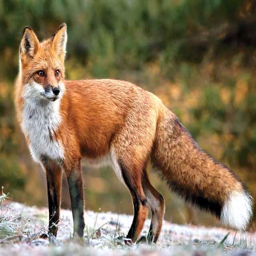
biological species : among other distinguishing characteristics , the red fox has white on the end of its tail .